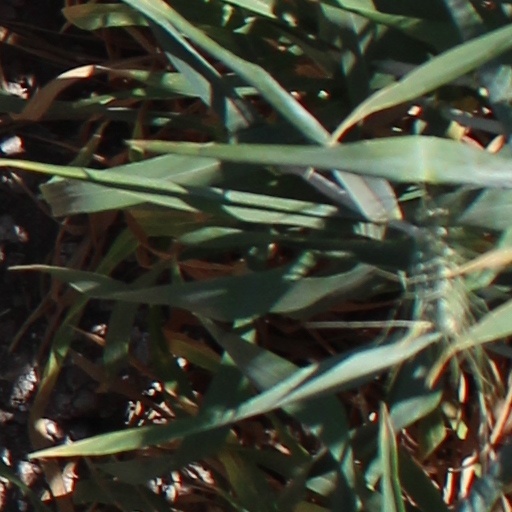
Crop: wheat